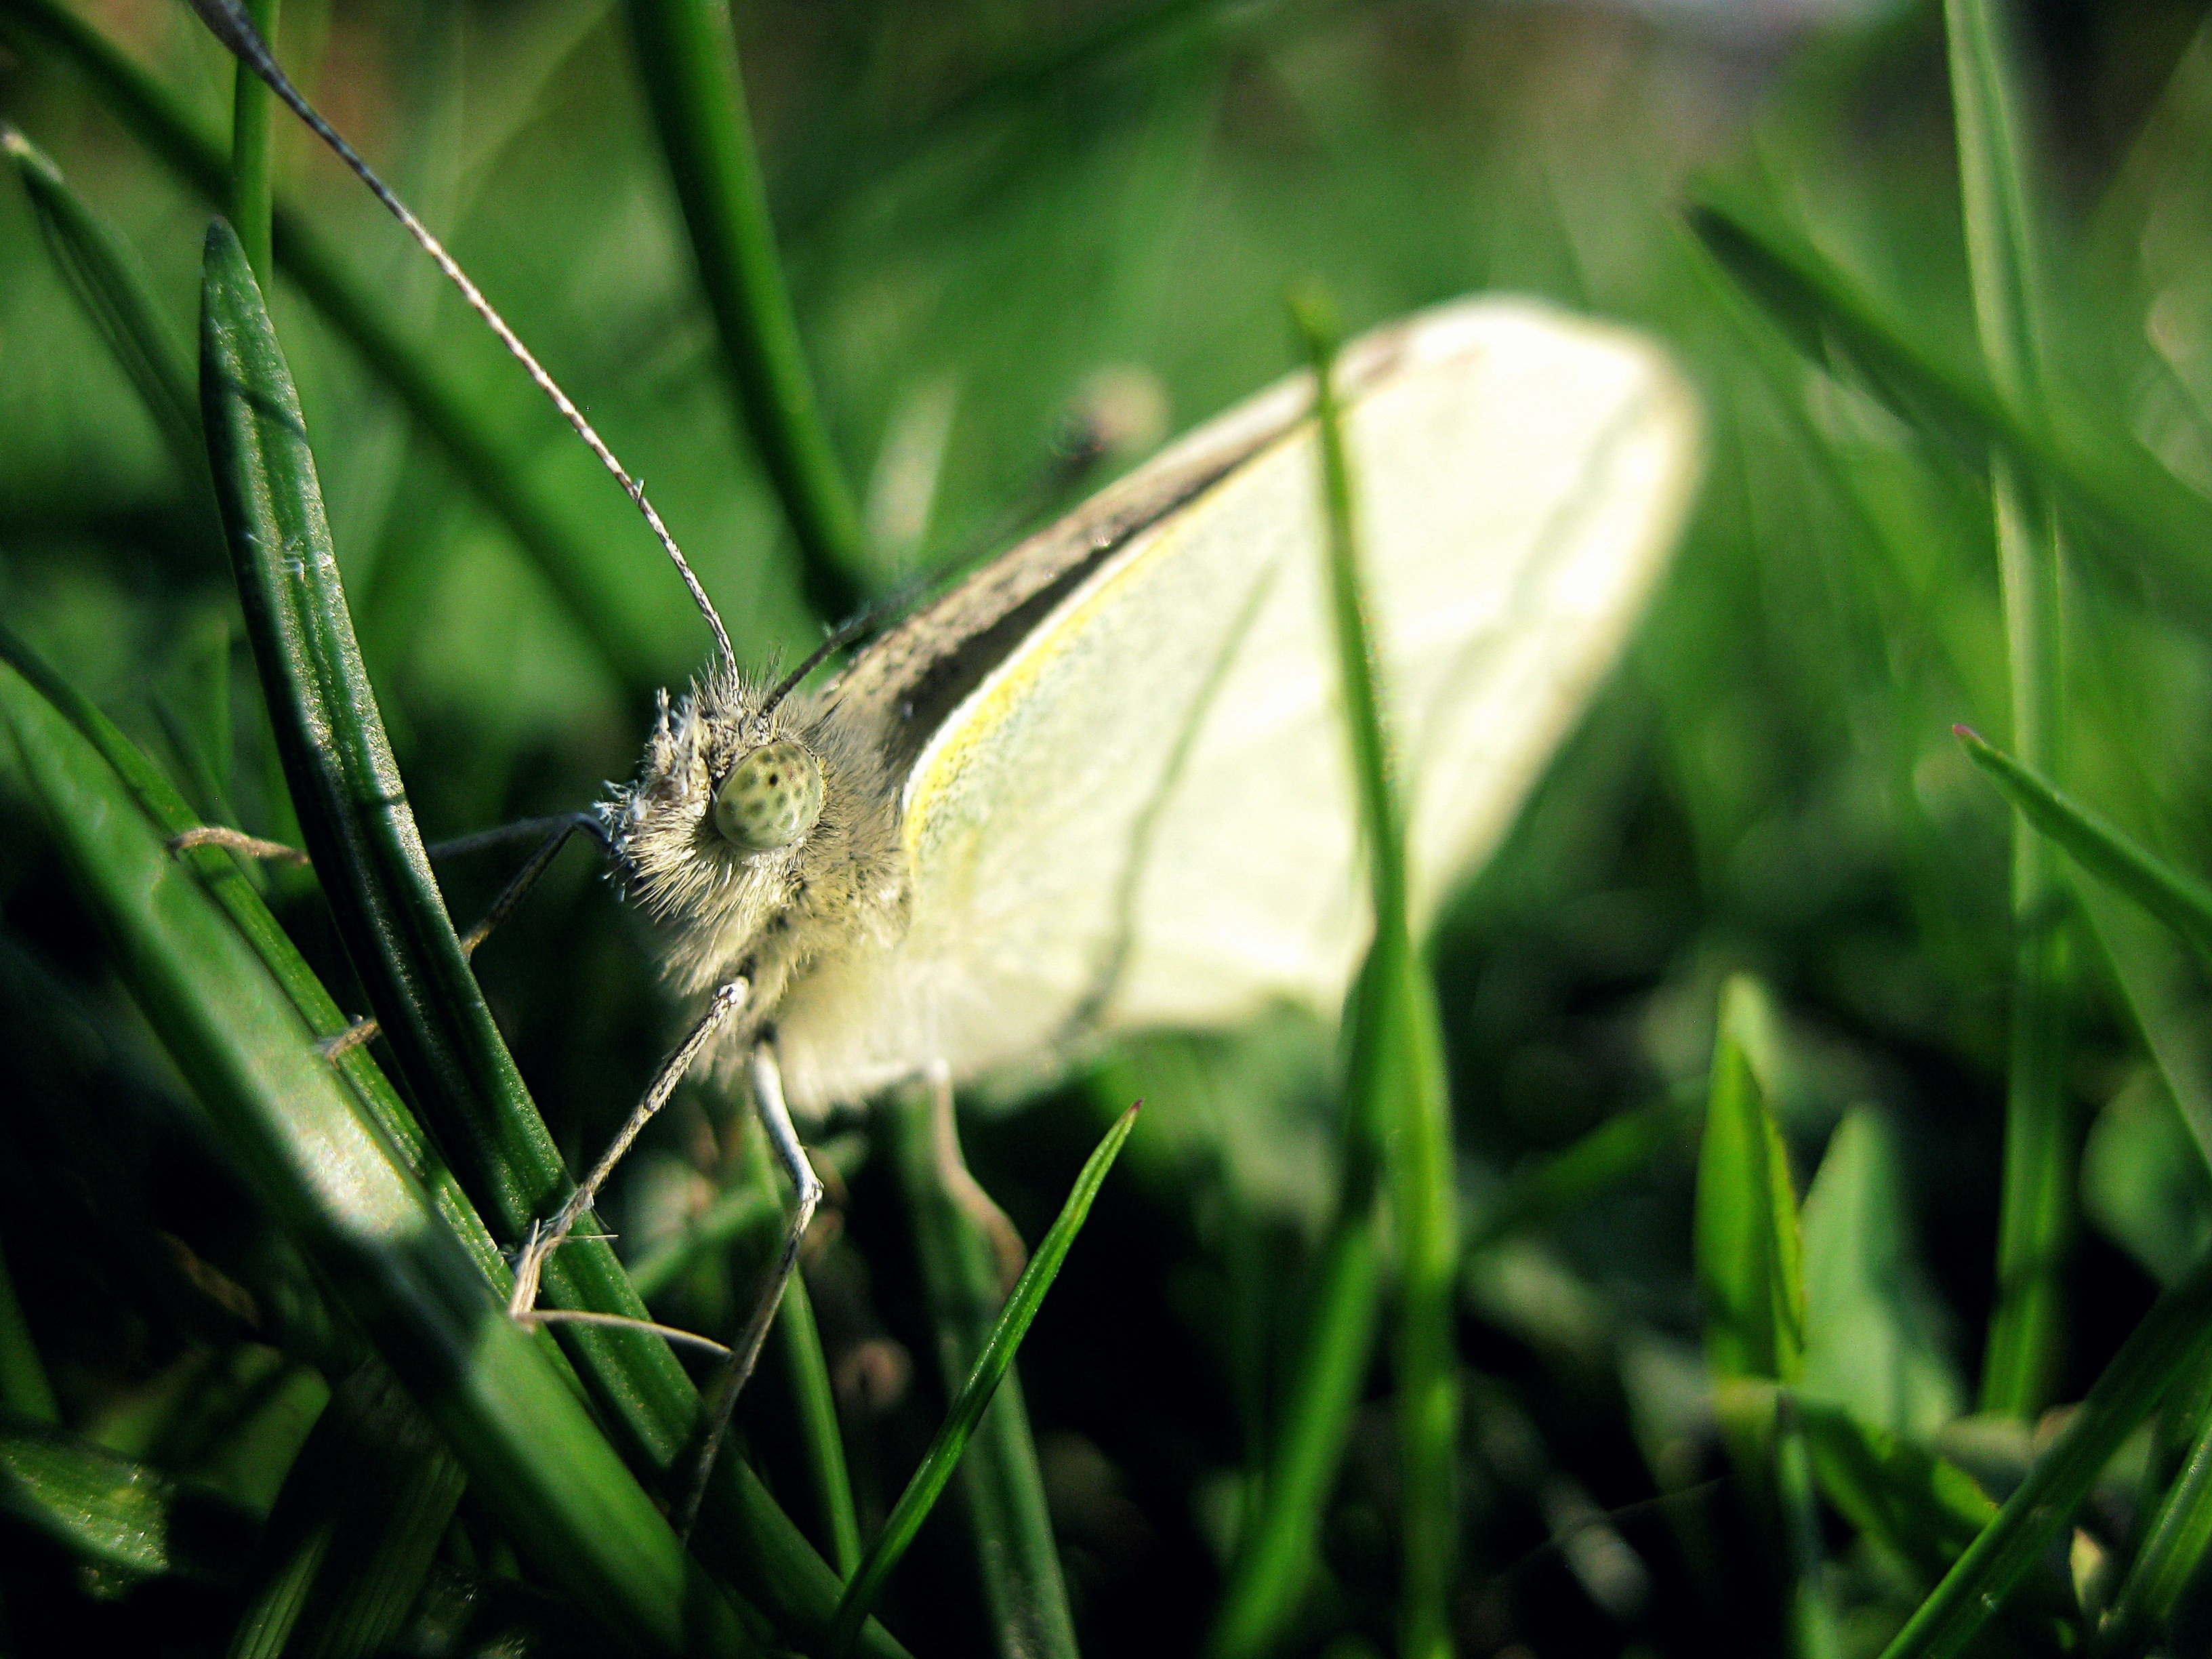
nature, grass, outdoor, wing, lawn, photography, meadow, leaf, flower, wildlife, wild, green, insect, small, bug, butterfly, flora, fauna, invertebrate, life, close up, entomology, bright, delicate, fragile, thorax, antennae, macro photography, metamorphosis, proboscis, cocoon, pollinator, grass family, moths and butterflies, lycaenid